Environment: real
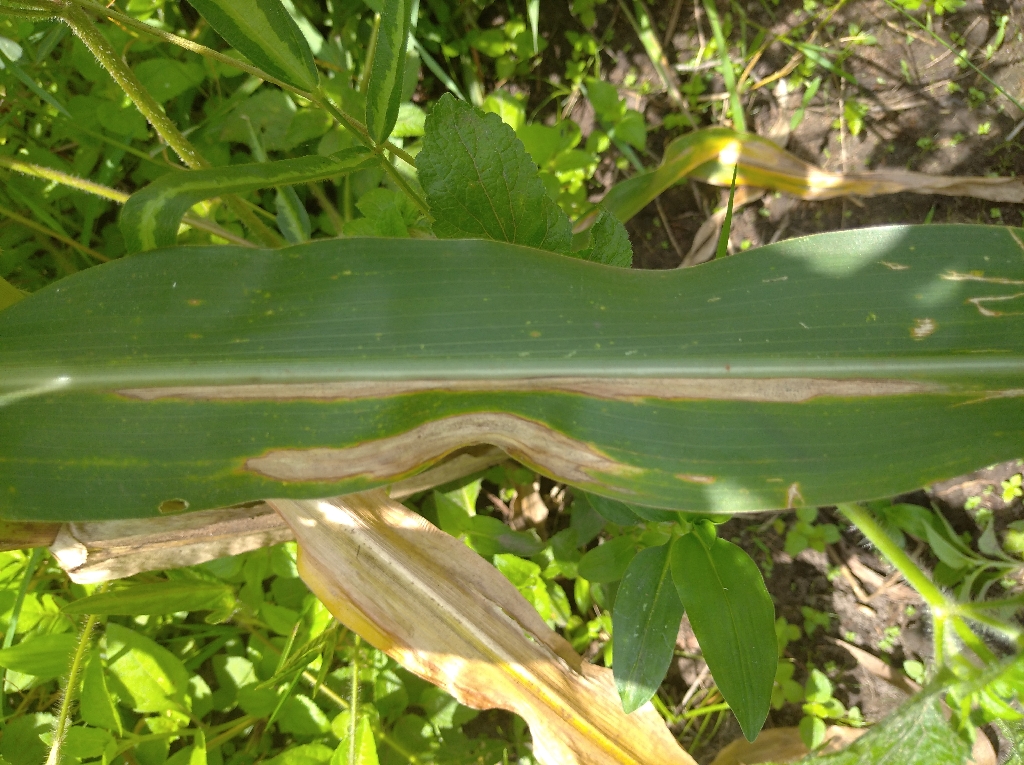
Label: northern_corn_leaf_blight